Answer in natural language. Consider the 3D positions of the objects in the scene and not just the 2D positions in the image. Is the centerpoint of  white rectangular dining table (marked B) at a higher height than Doorway (marked C)? Choose between the following options: no or yes
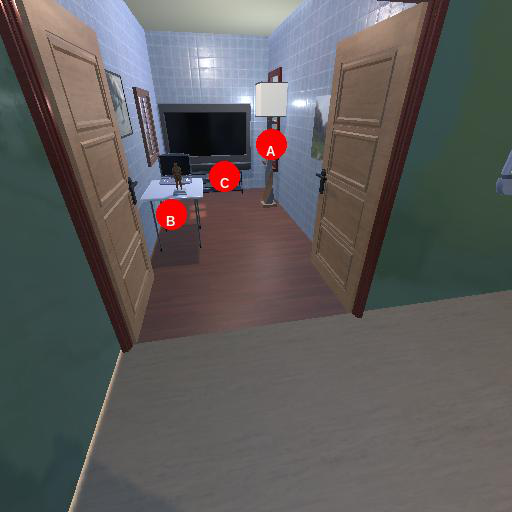
<answer>yes</answer>